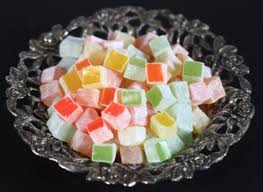
Yemek: lokum